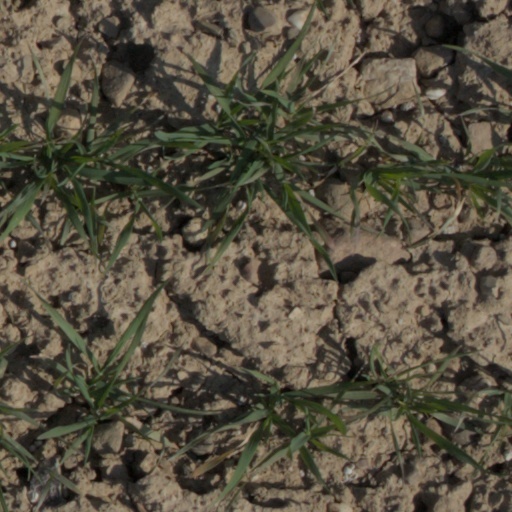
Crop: wheat